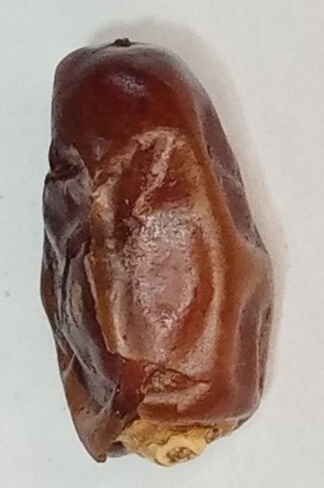
Variety: aseel
Size: small
Grade: grade-1